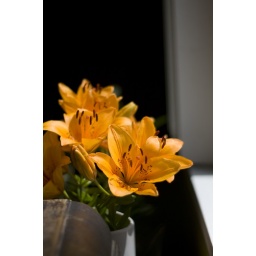
orange flowers by the window